Transglobe Expedition

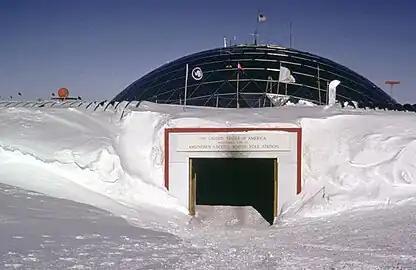
The Amundsen–Scott South Pole Station, which the expedition reached on 15 December 1980.

On 29 August 1980, Ranulph Fiennes left with Burton and Shephard for the South Pole. They travelled by snowmobiles, pulling sledges with supplies, while Kershaw flew ahead to leave fuel depots for them. As they travelled, they took 2-meter snow samples, one of many scientific undertakings that convinced sponsors to support the trip. They reached the South Pole on 15 December 1980. They remained in a small camp next to the South Pole station dome, where they played the first game of cricket at the South Pole, and departed on 23 December 1980. They descended the Scott Glacier (the third party to do so), crossed the Ross Ice Shelf, and arrived at Scott Base on 11 January 1981, completing their Antarctic crossing.